Mustafa Hilmi Pasha

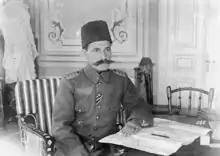
Mustafa Hilmi Pasha

Mustafa Hilmi Pasha (1863–1922) was a general of the Ottoman Army.